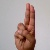
The image shows a hand gesture representing the letter 'U' in Indian Sign Language.